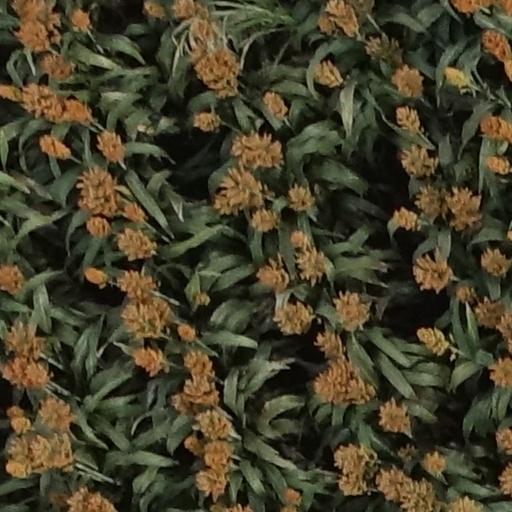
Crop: sorghum